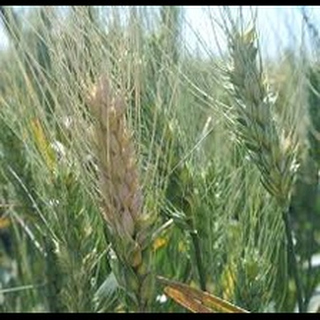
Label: wheat_fusarium_head_blight